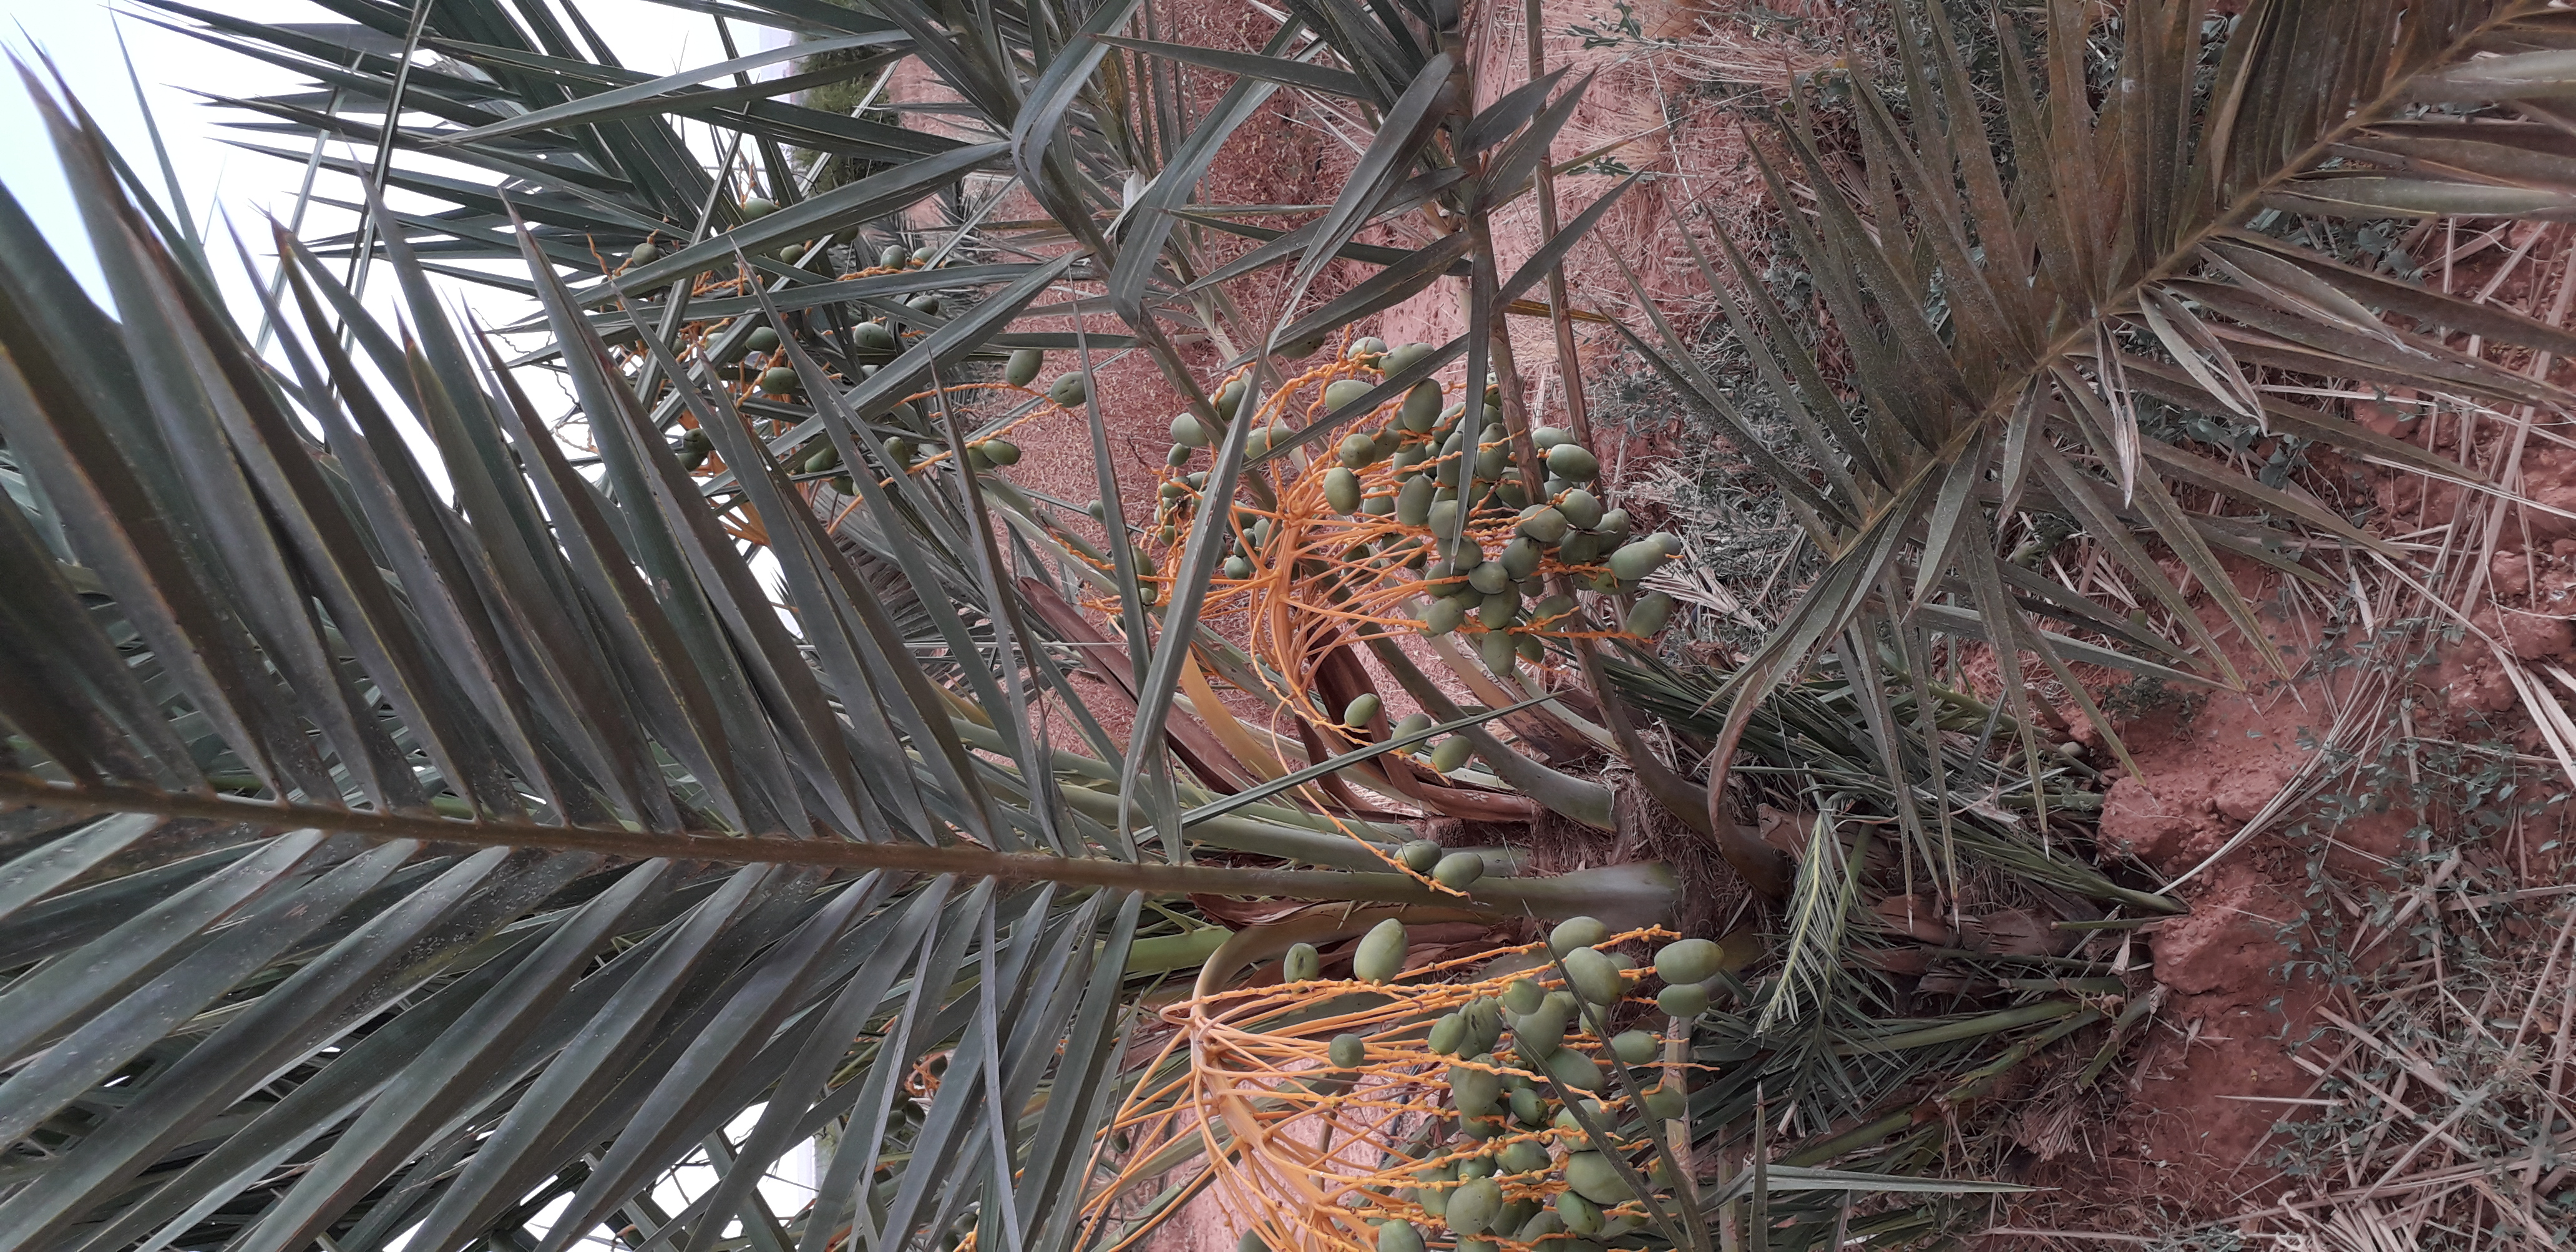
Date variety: Boumajhoul